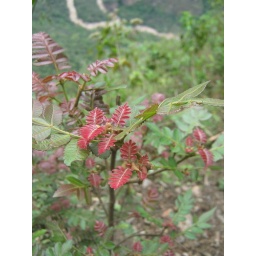
strange plants in cloud forest